Friedrich Gumpert

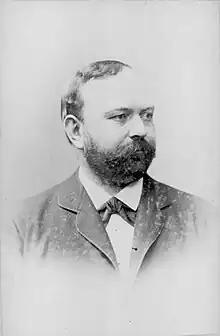
Friedrich Adolph Gumpert

Friedrich Adolph Gumpert (27 April 1841, in Lichtenau (Thüringen) – 31 December 1906, in Leipzig) was a German horn player and teacher.